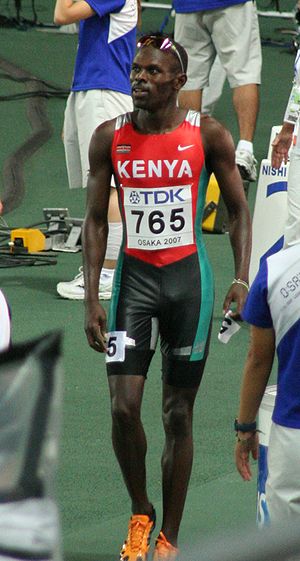
Wilfred Bungei
Wilfred Bungei
Wilfred Bungei er en kenyansk atletikudøver, der vandt guld på 800 meter ved OL i Beijing 2008 og sølv på samme distance ved VM i Edmonton i 2001.